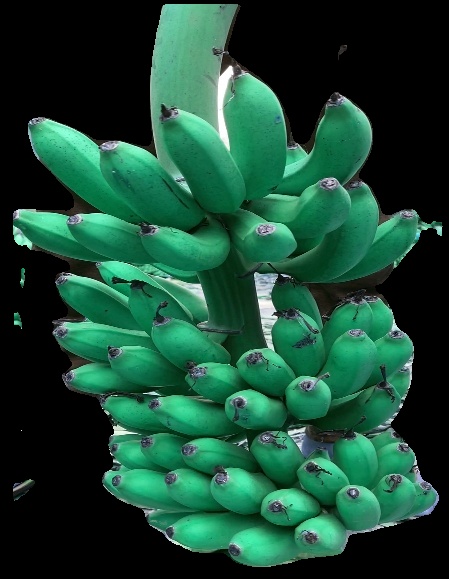
Variety: rasbale
Grade: grade1